Describe the emotion expressed in this image:  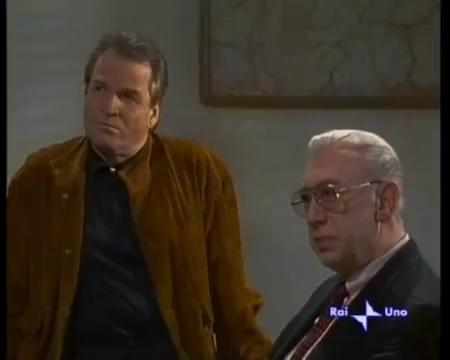
This person displays Suffering, valence and arousal with low intensity.